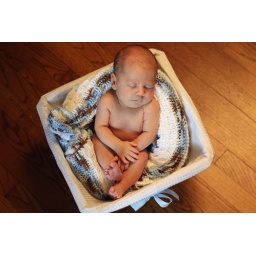
in white basket